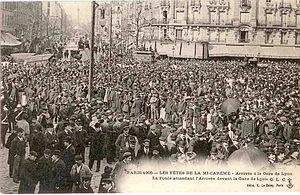
La foule attendant les reines italiennes a la gare de Lyon en 1905
La Mi-Carême à Paris, longtemps appelée également Fête des Blanchisseuses, est de facto au moins depuis le XVIIIᵉ siècle la fête des femmes de Paris dans le cadre du très féminin Carnaval de Paris.